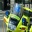
Label: ambulance